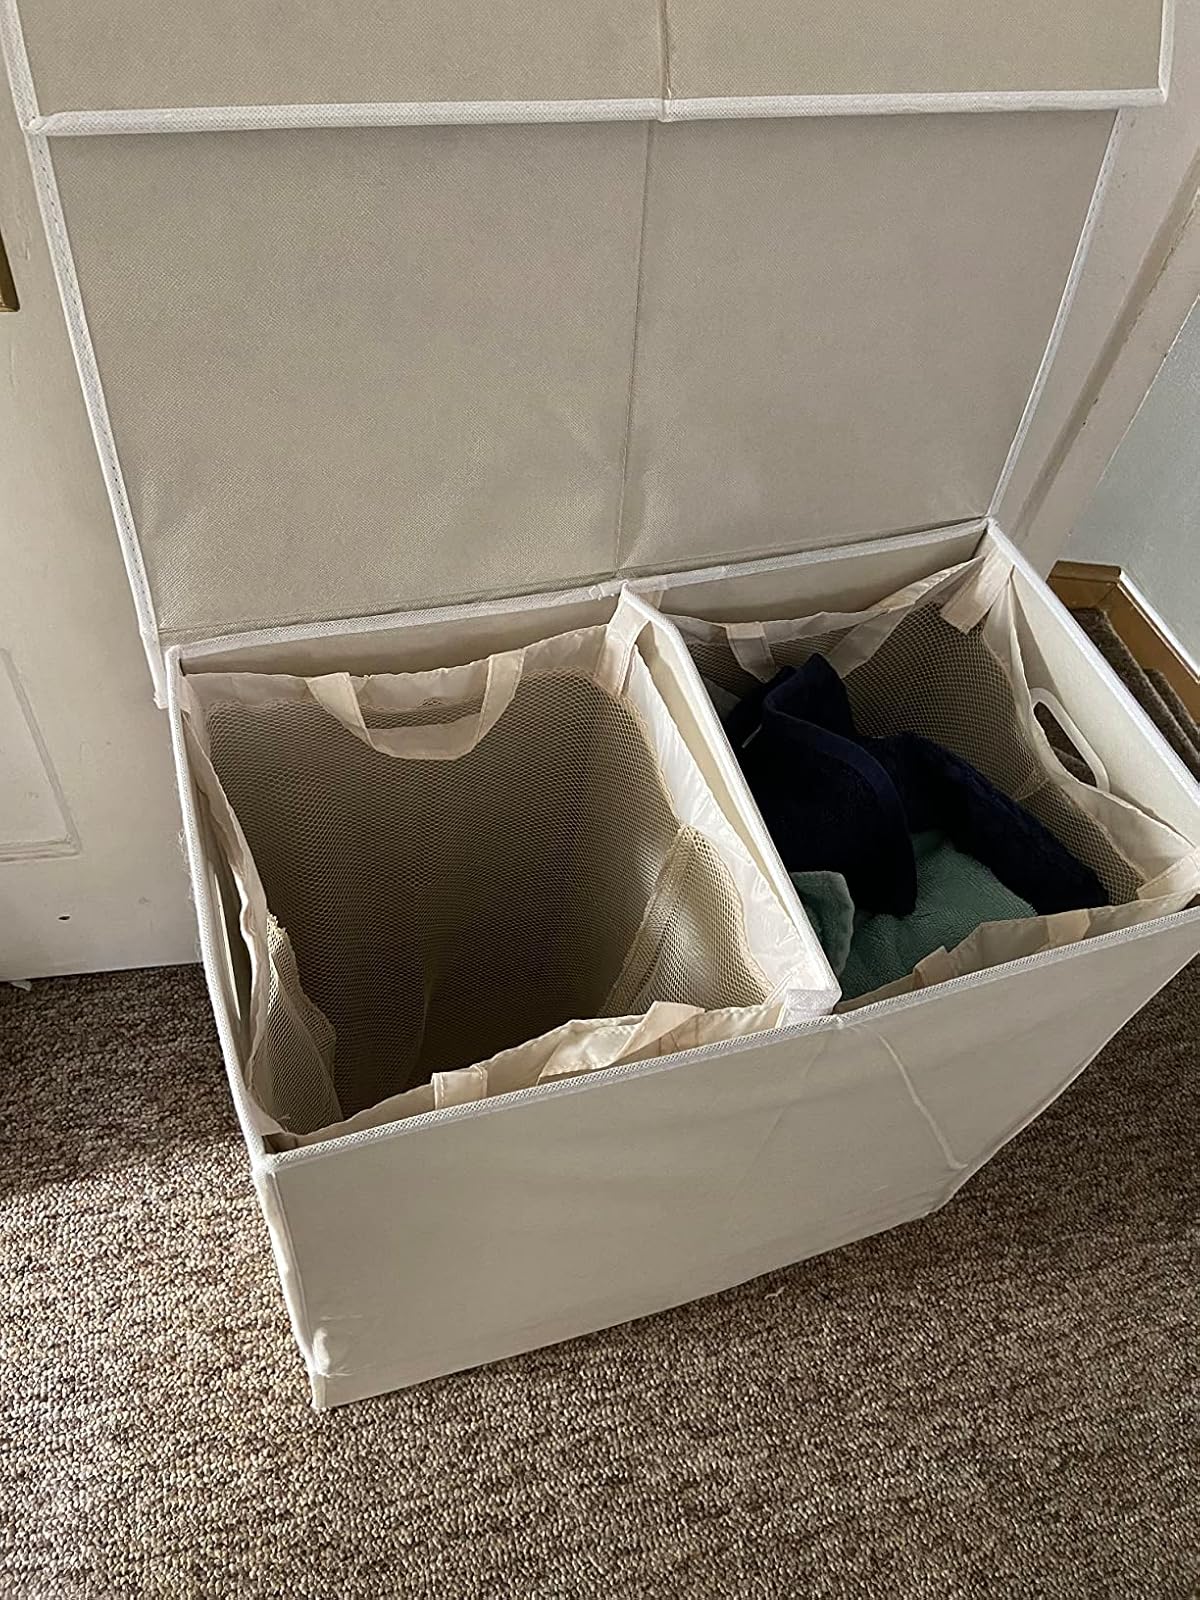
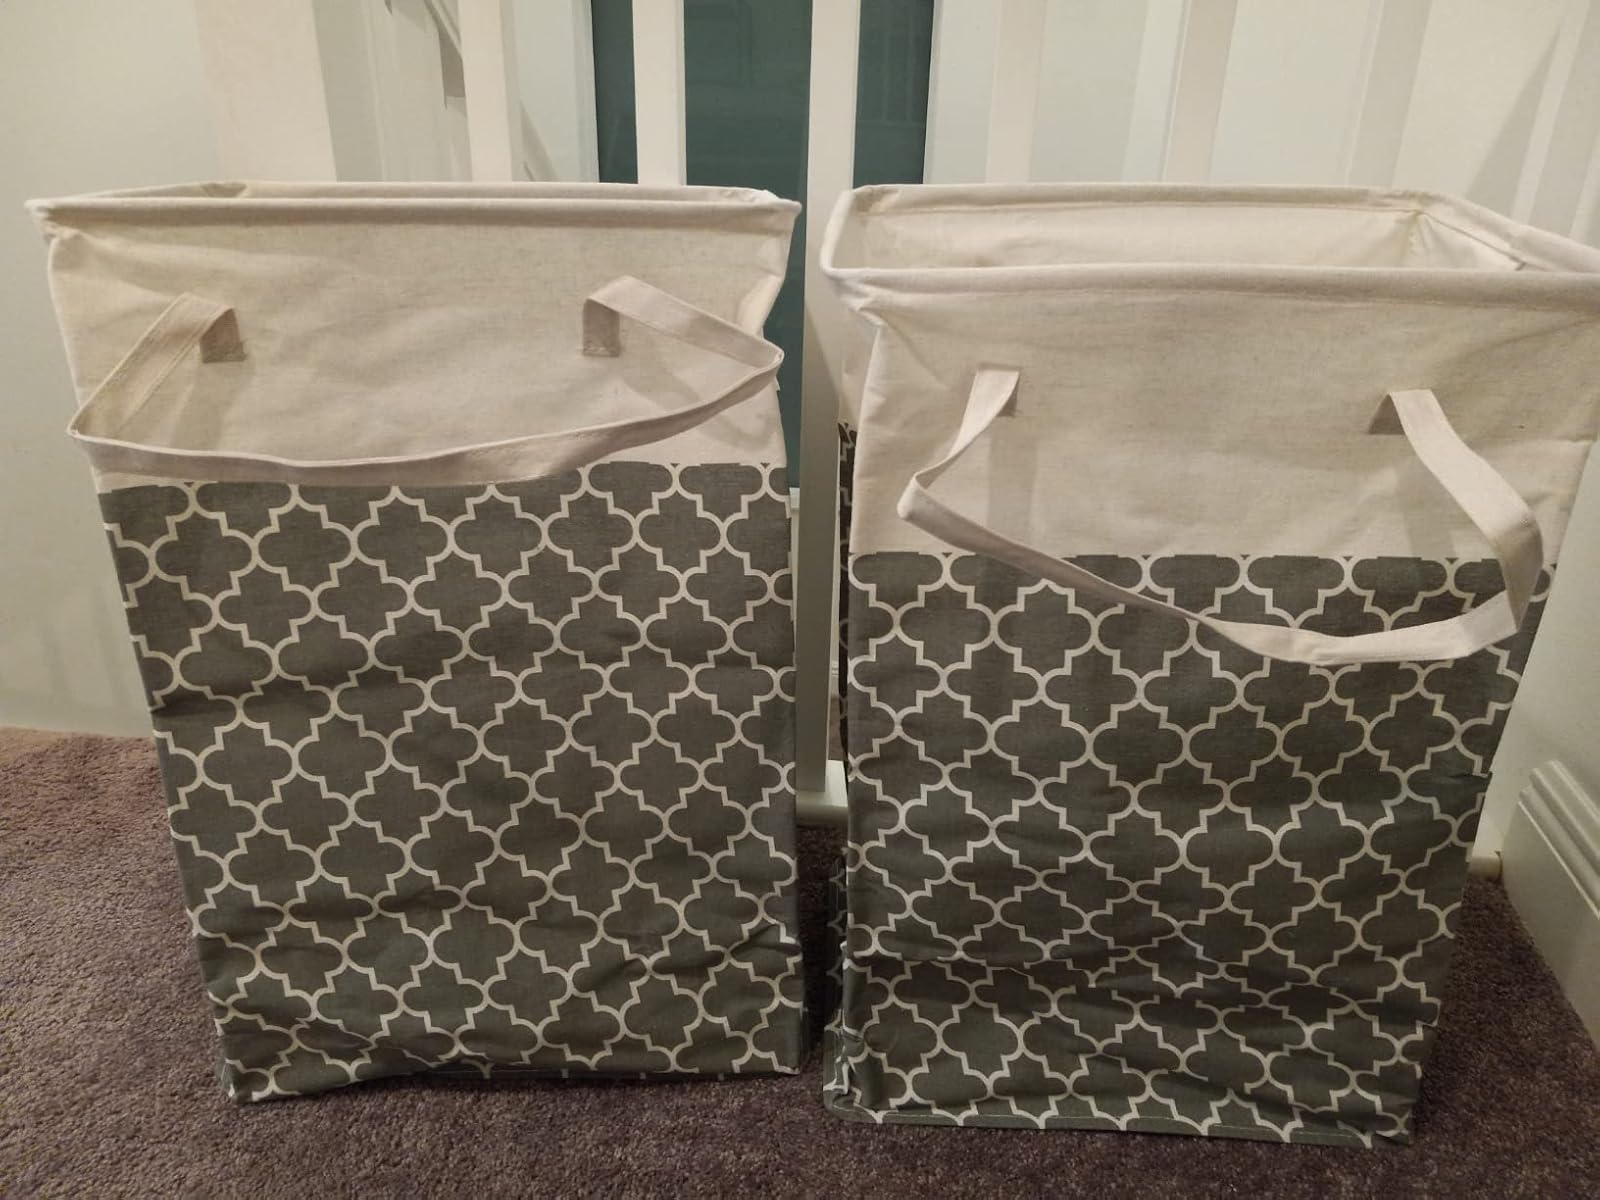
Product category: items_hamper
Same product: no